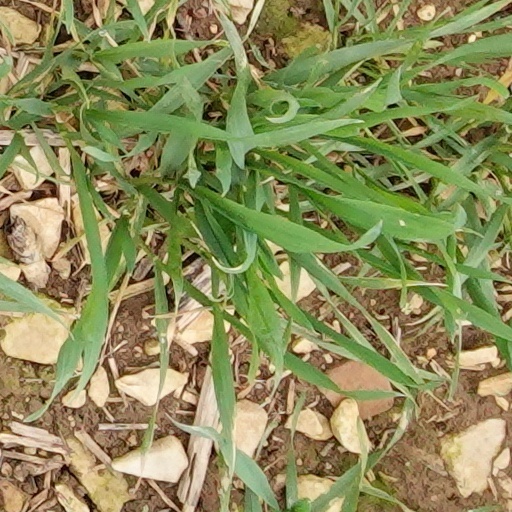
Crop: wheat